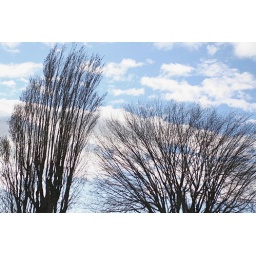
079:365 :: the trees bent as if trying to follow the clouds flying by